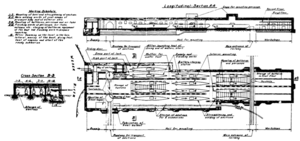
Le bunker Valentin est un abri de protection bétonné situé au bord de la rivière Weser à Rekum, dans la banlieue de Brême, en Allemagne. Il était destiné au montage des U-Boot allemands pendant la Seconde Guerre mondiale. L'usine, en construction de 1943 à mars 1945 grâce au travail forcé, a été endommagée par les bombardements alliés et se trouvait inachevée à la fin de la guerre. Le bunker Valentin a été la plus grande usine fortifiée de construction de sous-marins en Allemagne, et la deuxième après les installations réalisées à Brest, en France.